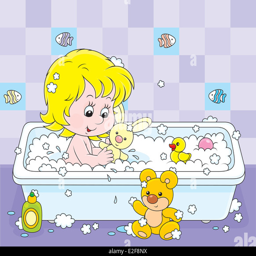
little girl playing with toys in a bath with foam